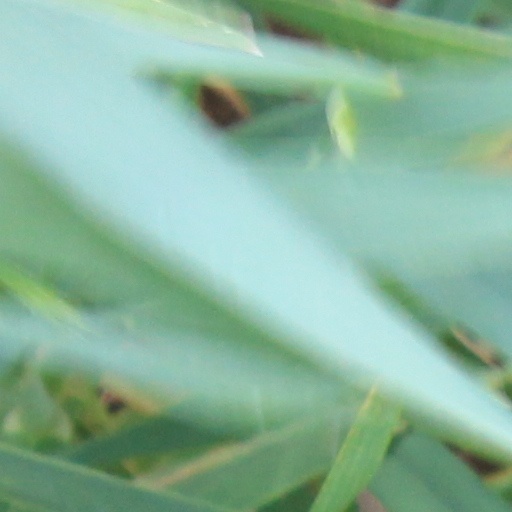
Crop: wheat